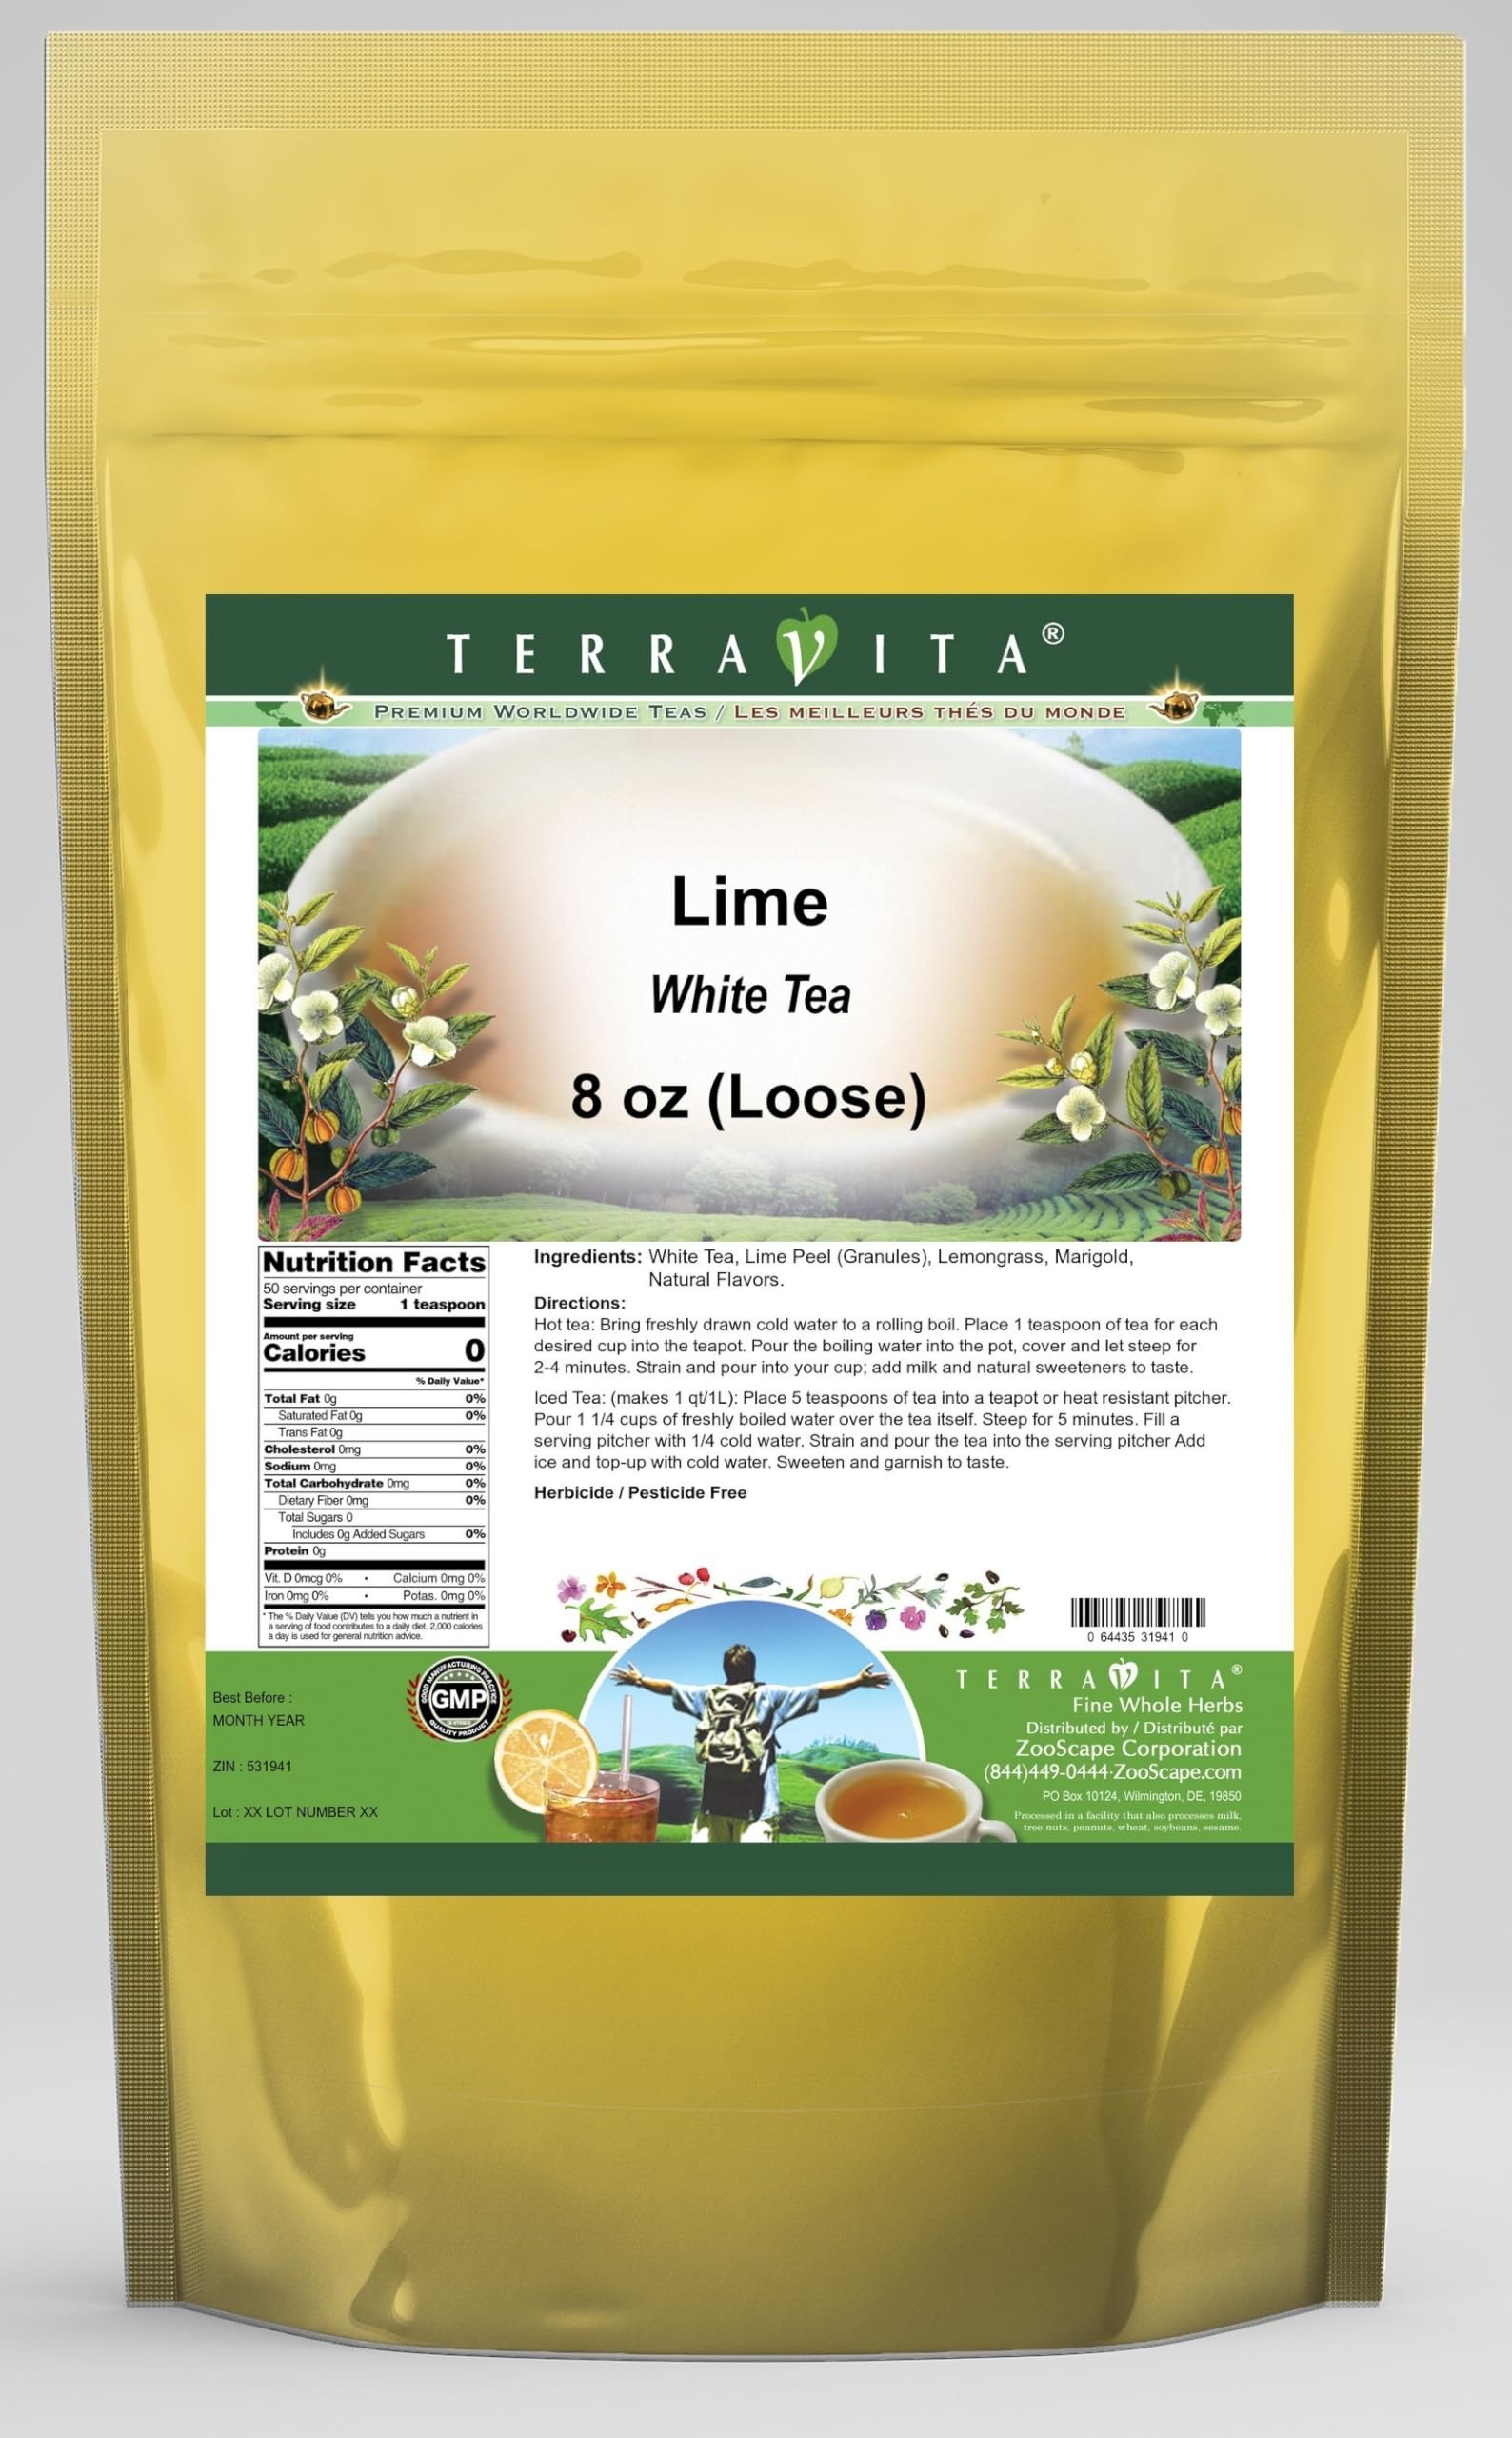
Item Name: Lime White Tea (Loose) (8 oz, ZIN: 531941) - 3 Pack
Bullet Point 1: Our Lime White Tea is a mouth-watering flavored White tea with Lime Peel (Granules), Lemongrass and Marigold that you can enjoy all year round! The aroma and Lime flavor is a delight! - Ingredients: White tea, Lime Peel (Granules), Lemongrass, Marigold and Natural Lime Flavor.
Bullet Point 2: No fillers.
Bullet Point 3: Manufacturer: TerraVita
Bullet Point 4: Size: 8 oz
Bullet Point 5: Loose Leaf White Tea - Packed in a convenient upright pouch!
Product Description: Our Lime White Tea is a mouth-watering flavored White tea with Lime Peel (Granules), Lemongrass and Marigold that you can enjoy all year round! The aroma and Lime flavor is a delight! - Ingredients: White tea, Lime Peel (Granules), Lemongrass, Marigold and Natural Lime Flavor. - Hot tea brewing method: Bring freshly drawn cold water to a rolling boil. Place 1 teaspoon of tea for each desired cup into the teapot. Pour the boiling water into the pot, cover and let steep for 2-4 minutes. Strain and pour into your cup; add milk and natural sweeteners to taste. - Iced tea brewing method: (to make 1 liter/quart): Place 5 teaspoons of tea into a teapot or heat resistant pitcher. Pour 1 1/4 cups of freshly boiled water over the tea itself. Steep for 5 minutes. Fill a serving pitcher with 1/4 cold water. Strain and pour the tea into the serving pitcher Add ice and top-up with cold water. Sweeten and garnish to taste. - TerraVita is an exclusive line of premium-quality, natural source products that use only the finest, purest and most potent ingredients found around the world. TerraVita is hallmarked by the highest possible standards of purity, potency, stability and freshness. All of our products are prepared with the highest elements of quality control, from raw materials through the entire manufacturing process, up to and including the moment that the bottles or bags are sealed for freshness and shipped out to you. Our highest possible standards are certified by independent laboratories and backed by our personal guarantee. - TerraVita exists to meet and ensure your family's health and wellness without the harmful effects of chemicals and health products. We strive to make all of our products affordable and reliable and are constantly searching the market to maintain our affor
Value: 24.0
Unit: Ounce

Price: 50.76